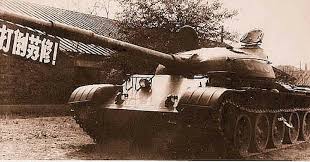
Label: Tank